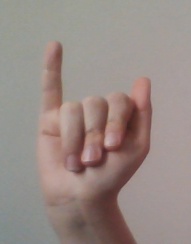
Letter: meem